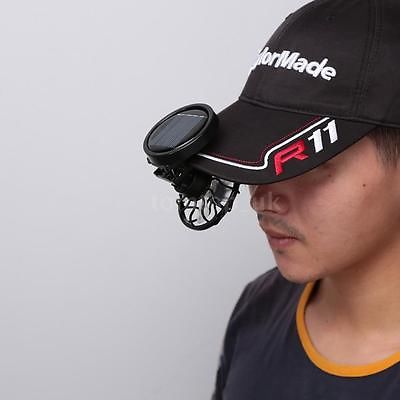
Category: fan